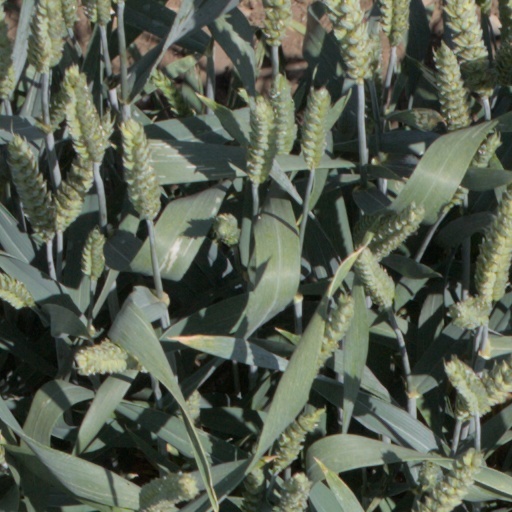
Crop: wheat